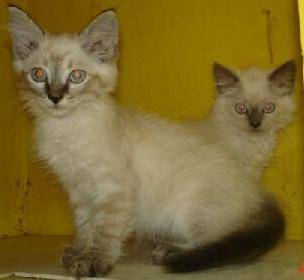
Label: cat